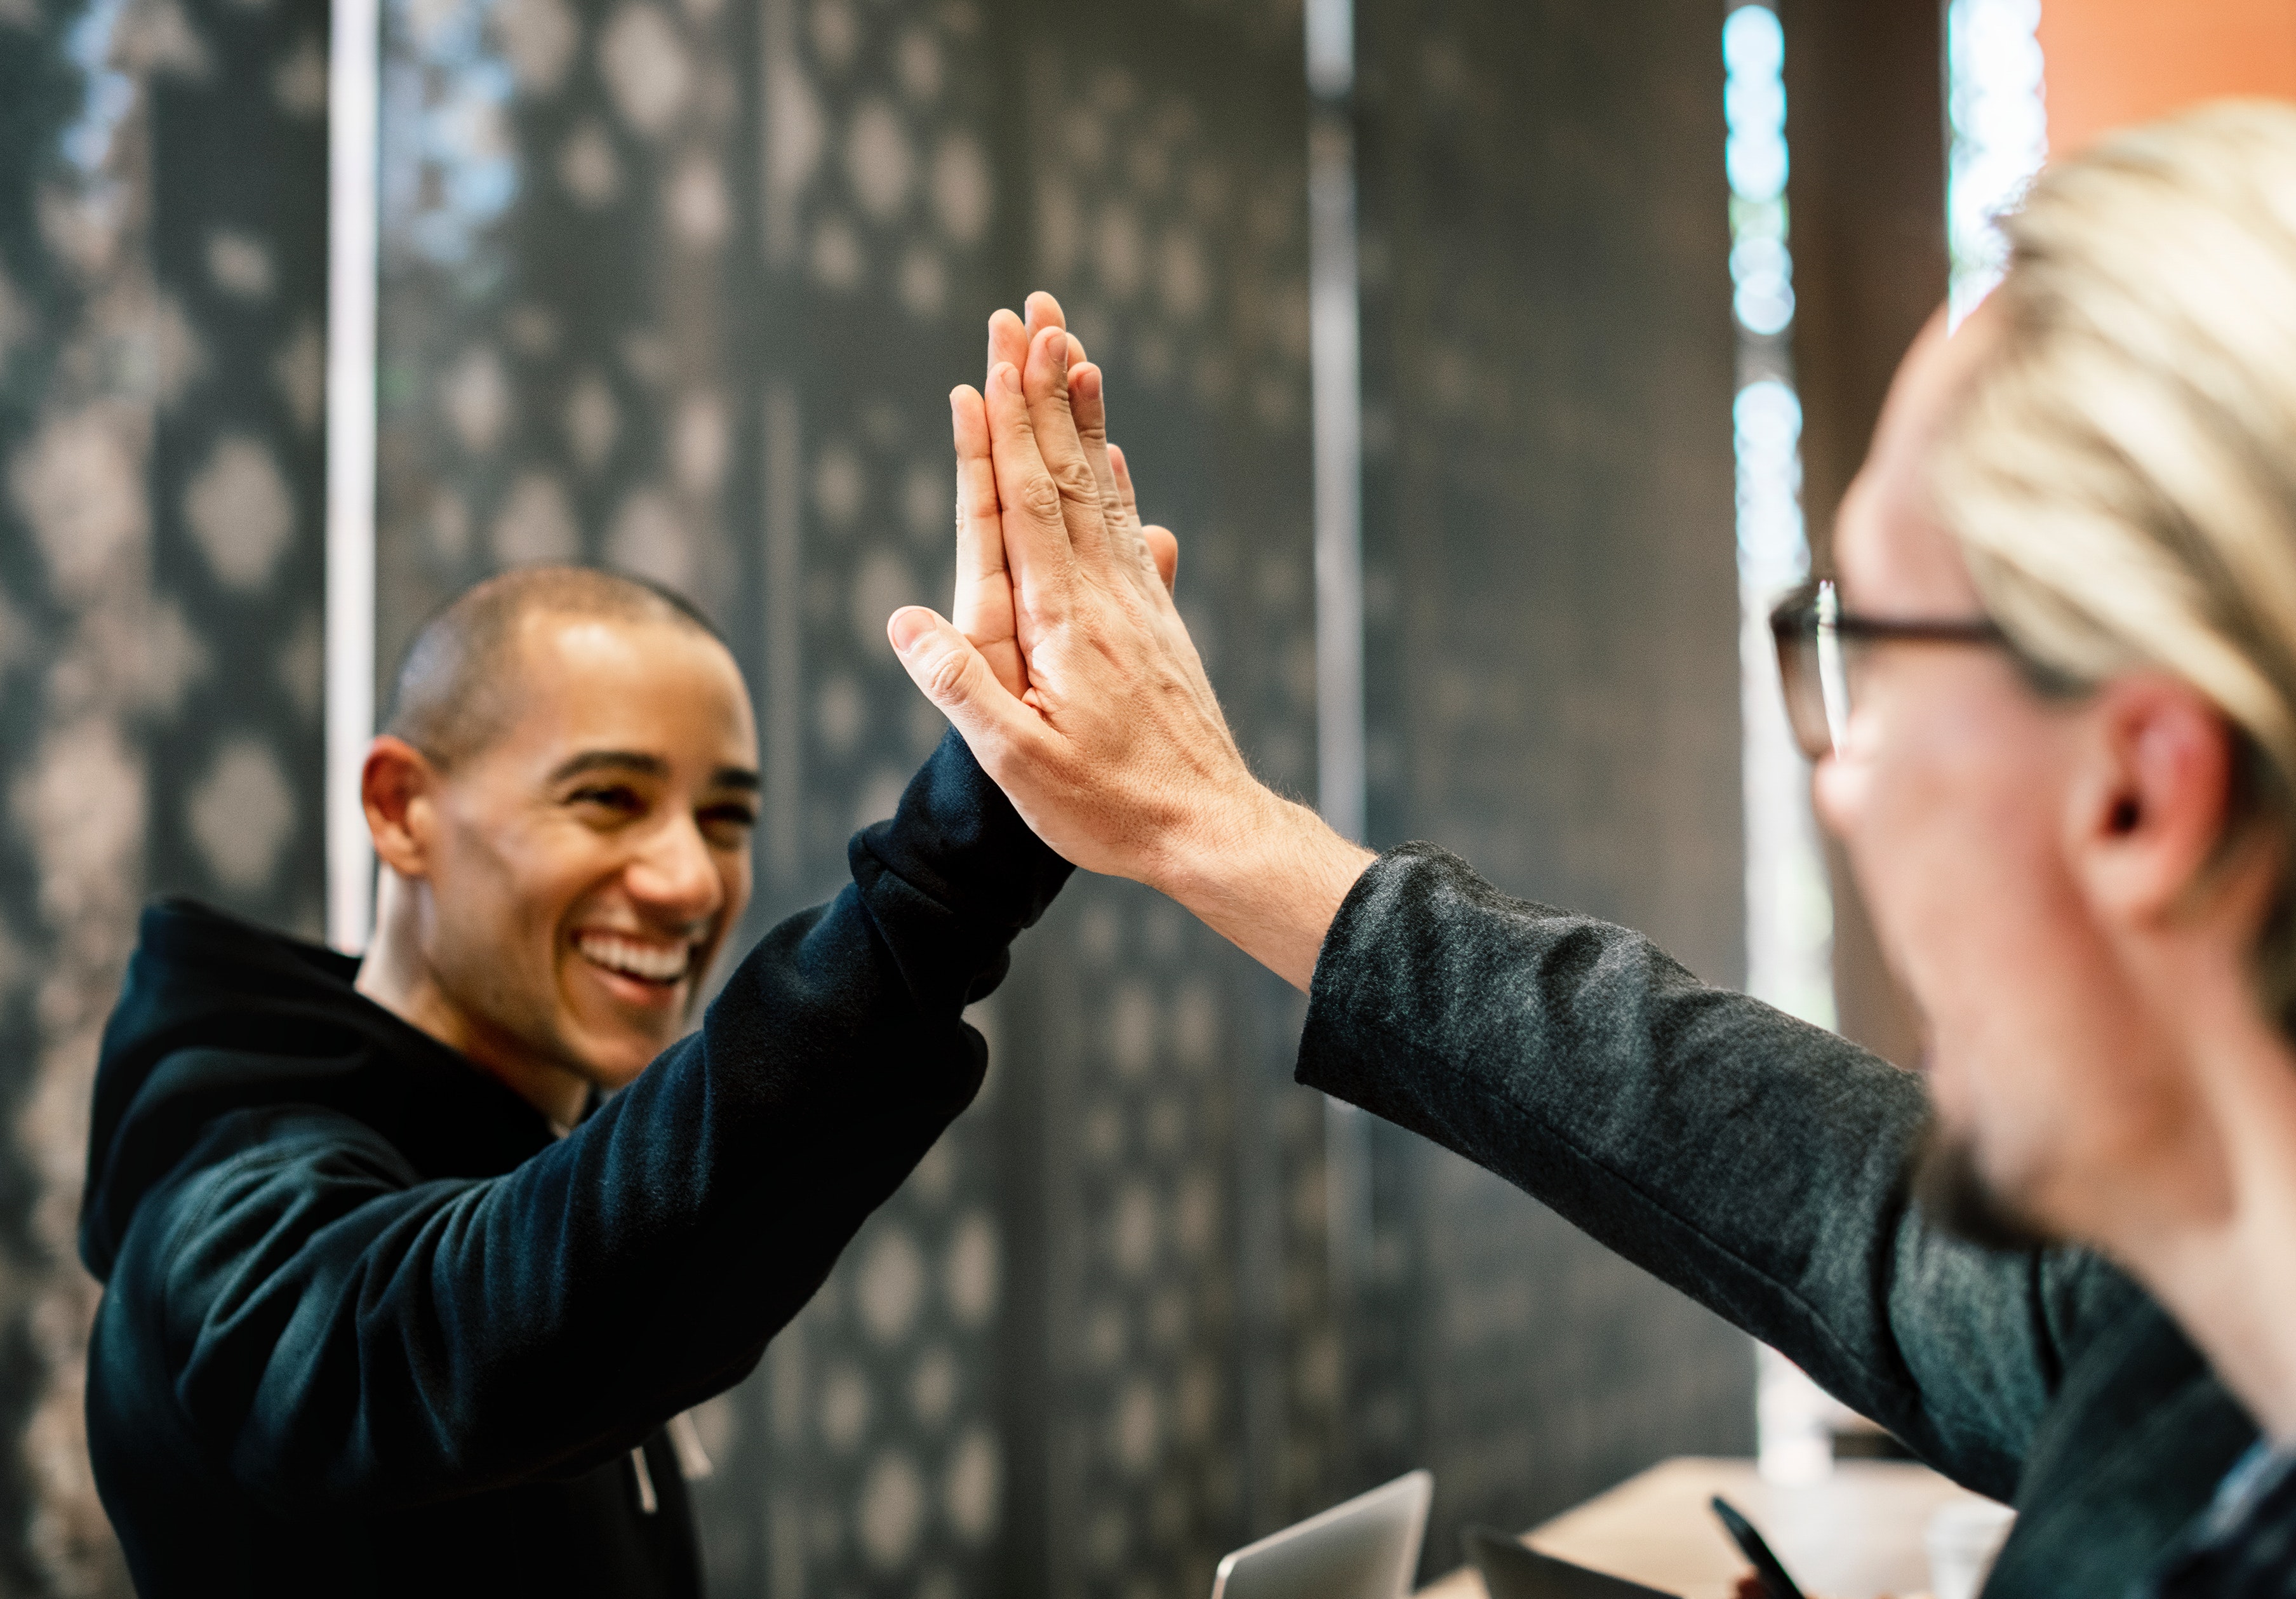
conversation, girl, human behavior, fun, communication